The Secret Cabaret

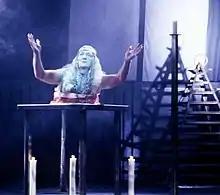
"The Secret Cabaret"

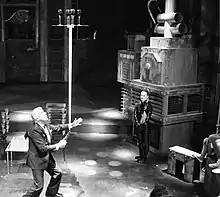
Bartschelly

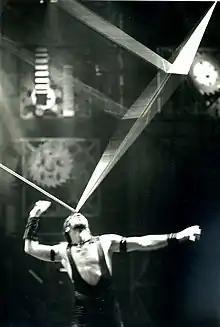
Tkach

During the 25th anniversary of Channel 4 in autumn 2007, "The Secret Cabaret" was shown again on More4 during the celebratory season.